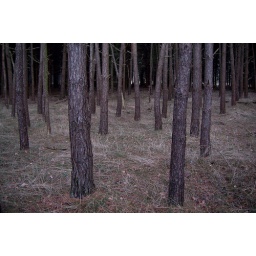
Eerily glowing pine trees in the forest near my home.